Ture, Drumlane

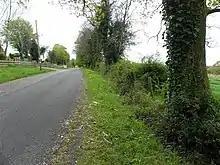
Road at Ture - geograph.org.uk - 1854933

Ture is a townland in the civil parish of Drumlane, Barony of Loughtee Lower, County Cavan, Ireland.